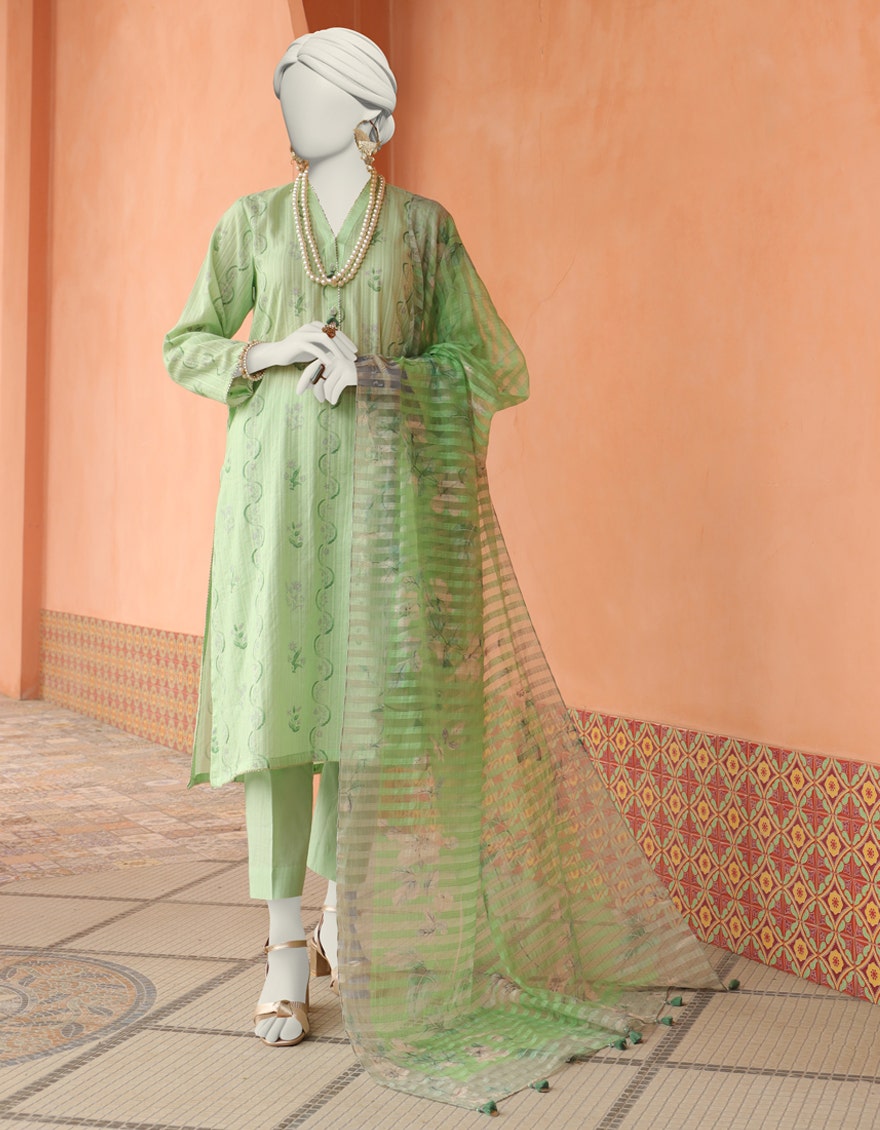
green kashmir embroidered salwar suit